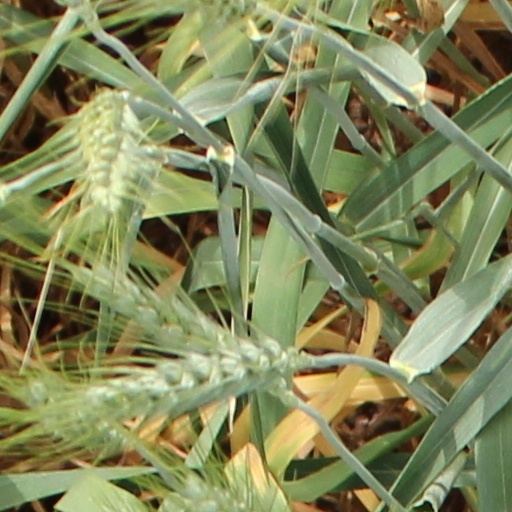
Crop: wheat